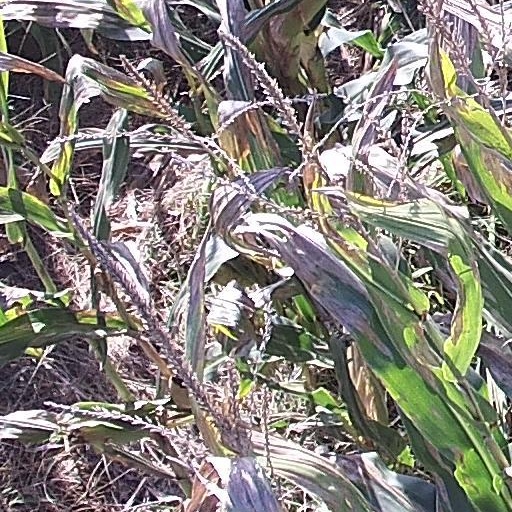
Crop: maize; corn